Phylloclade

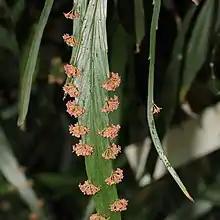
Flower clusters along the edge of the phylloclades/cladodes of "Phyllanthus angustifolius"

Phylloclades and cladodes are flattened, photosynthetic shoots, which are usually considered to be modified branches. The two terms are used either differently or interchangeably by different authors. "Phyllocladus", a genus of conifer, is named after these structures. Phylloclades/cladodes have been identified in fossils dating from as early as the Permian.